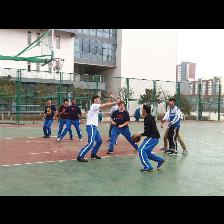
Label: Human